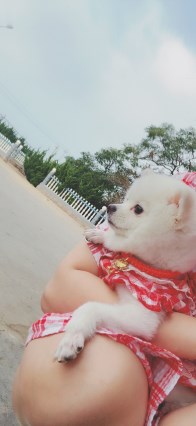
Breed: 1936-n000005-Pomeranian